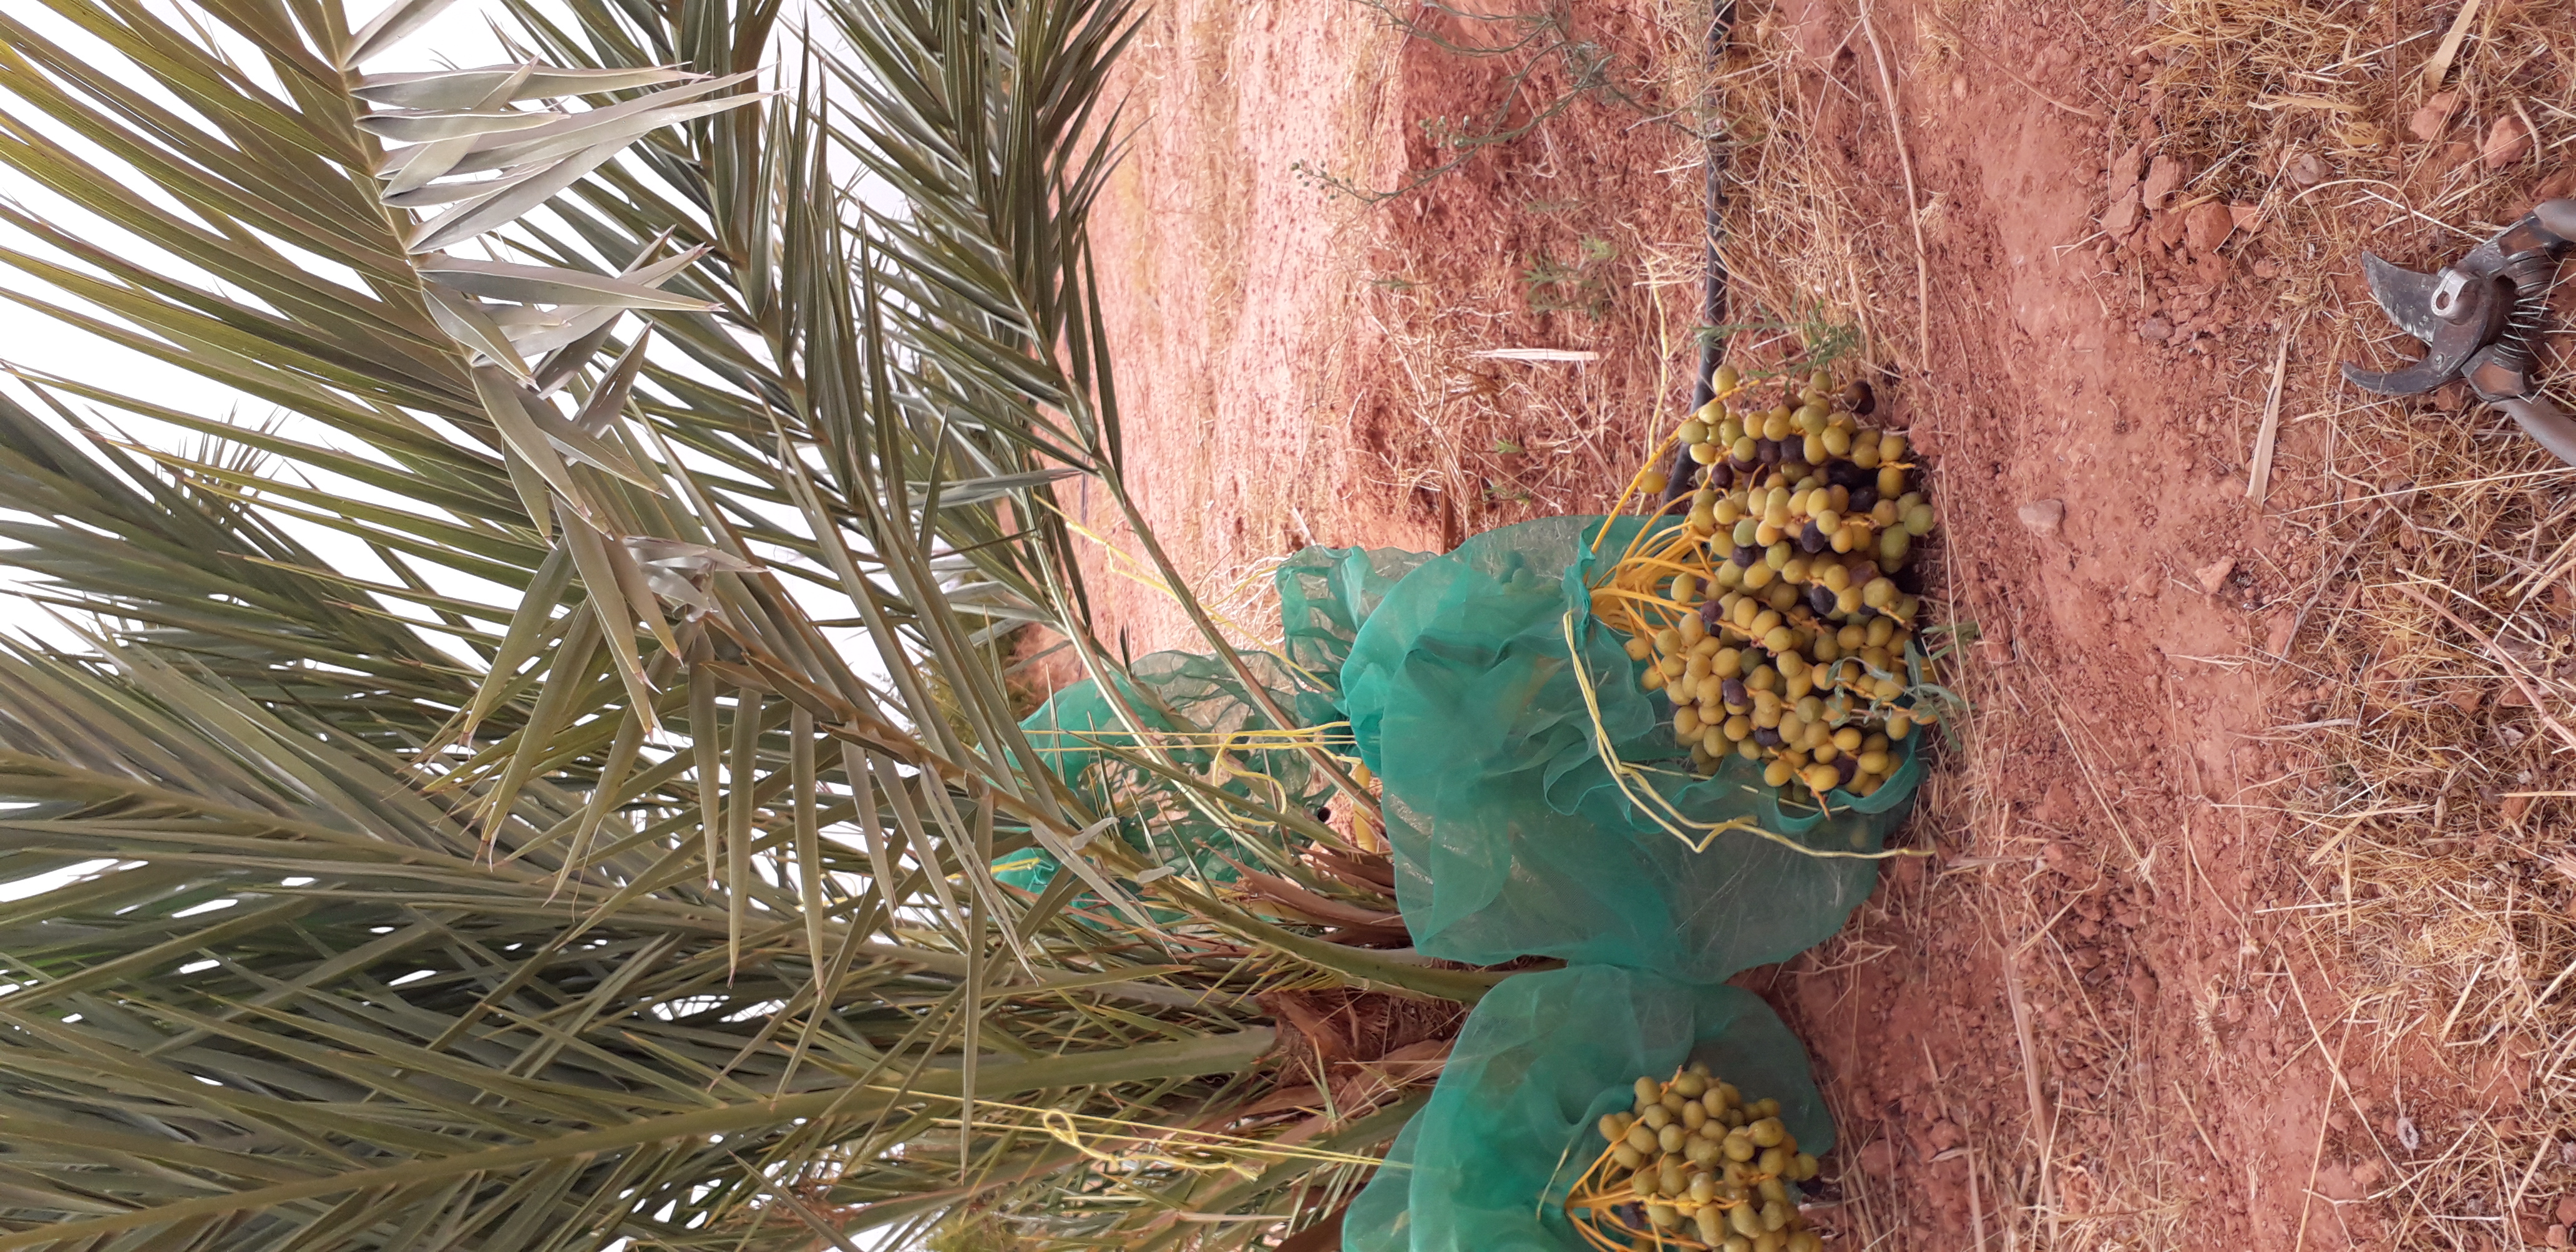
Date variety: kholt